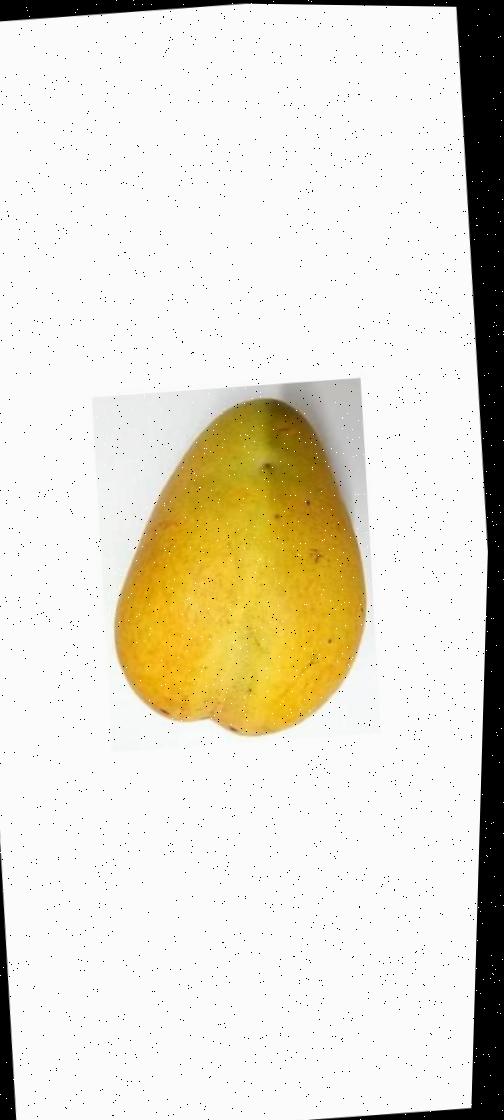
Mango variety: Bari-11